Bangka Island (North Sulawesi)

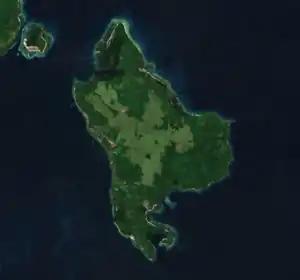
A satellite image of Bangka Island, Sulawesi, 2022.

Most residents are from the Sangihe-Siao ethnic group. According to the 2000 census, the population of the island's three villages totaled 2,649 (Lihunu 1,162, Kahuku 983 and Libas 504). In 2010 the population of the villages had declined to 2,397 (Lihunu 1,029, Kahuku 938 and Libas 430). Other residents live outside the villages and at the five resorts.